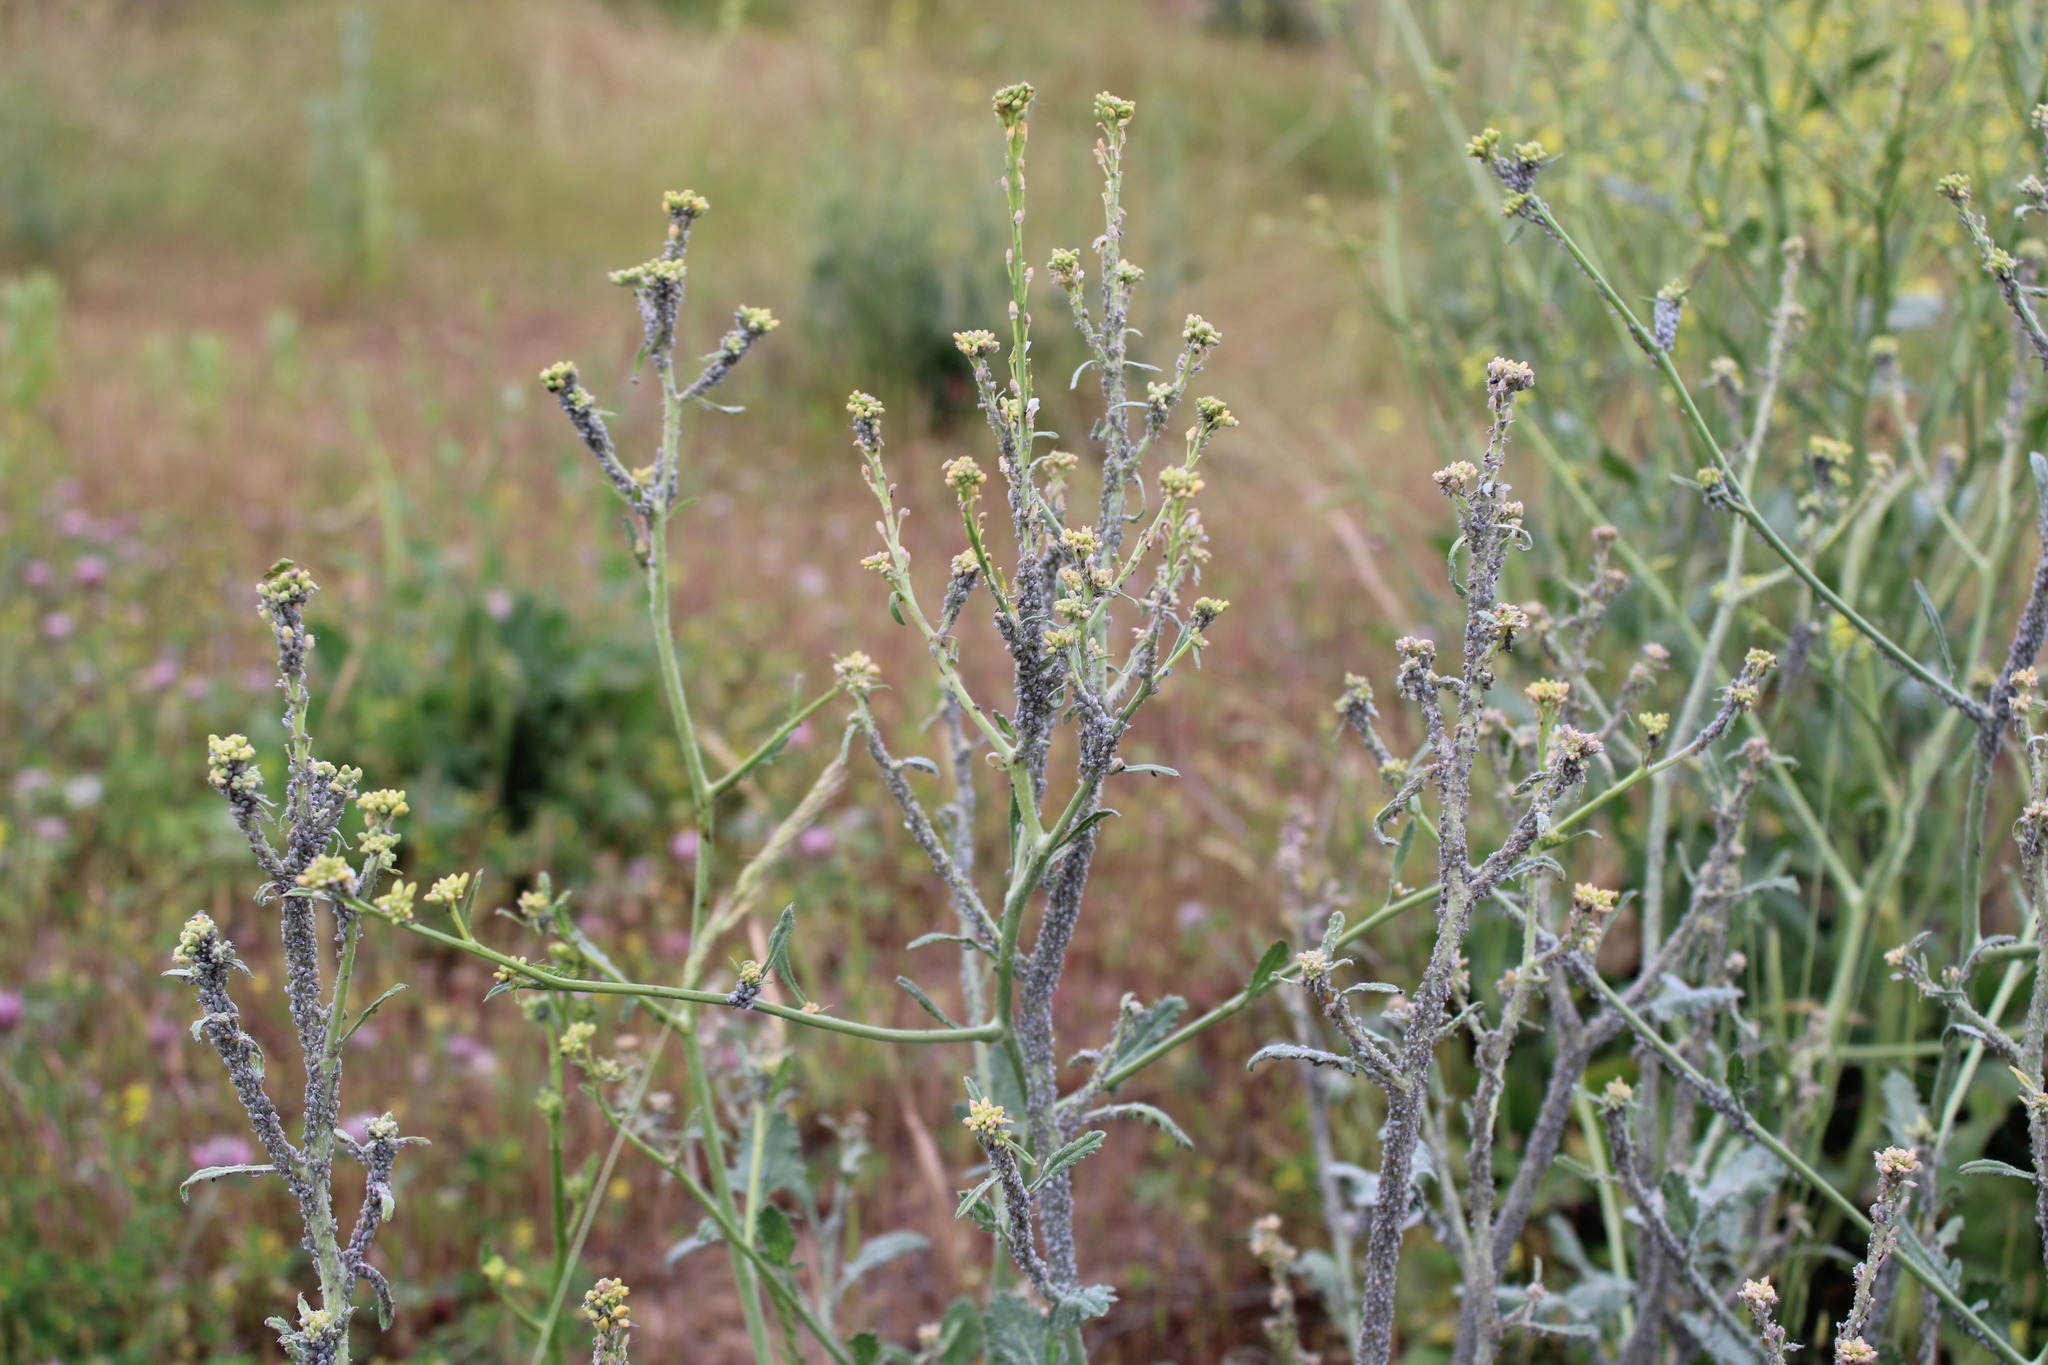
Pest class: cabbage_aphid